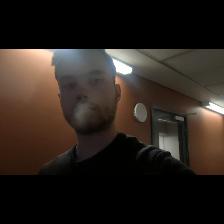
Label: Human